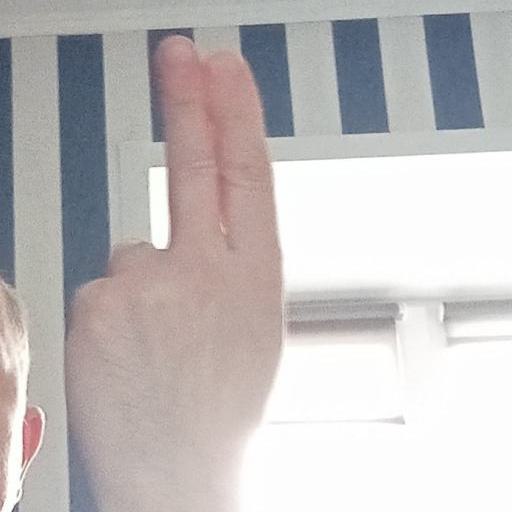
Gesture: two_up_inverted